Kai-Iwama Station

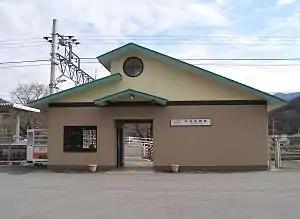
JR Kai-Iwama Station, January 2006

is a train station on the Minobu Line of Central Japan Railway Company (JR Central) located in the town of Ichikawamisato, Nishiyatsushiro District, Yamanashi Prefecture, Japan.